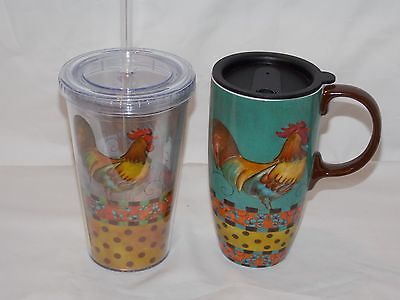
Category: mug